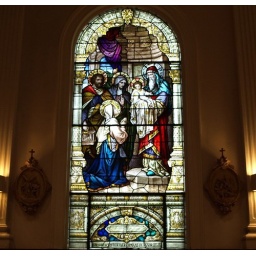
Beautiful stained glass window in The Chapel